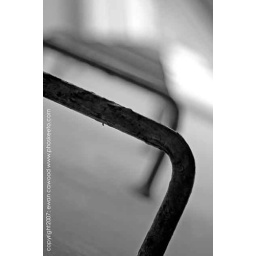
rungs detail from water tower in Cilandak, Jakarta (Indonesia, February 2007)